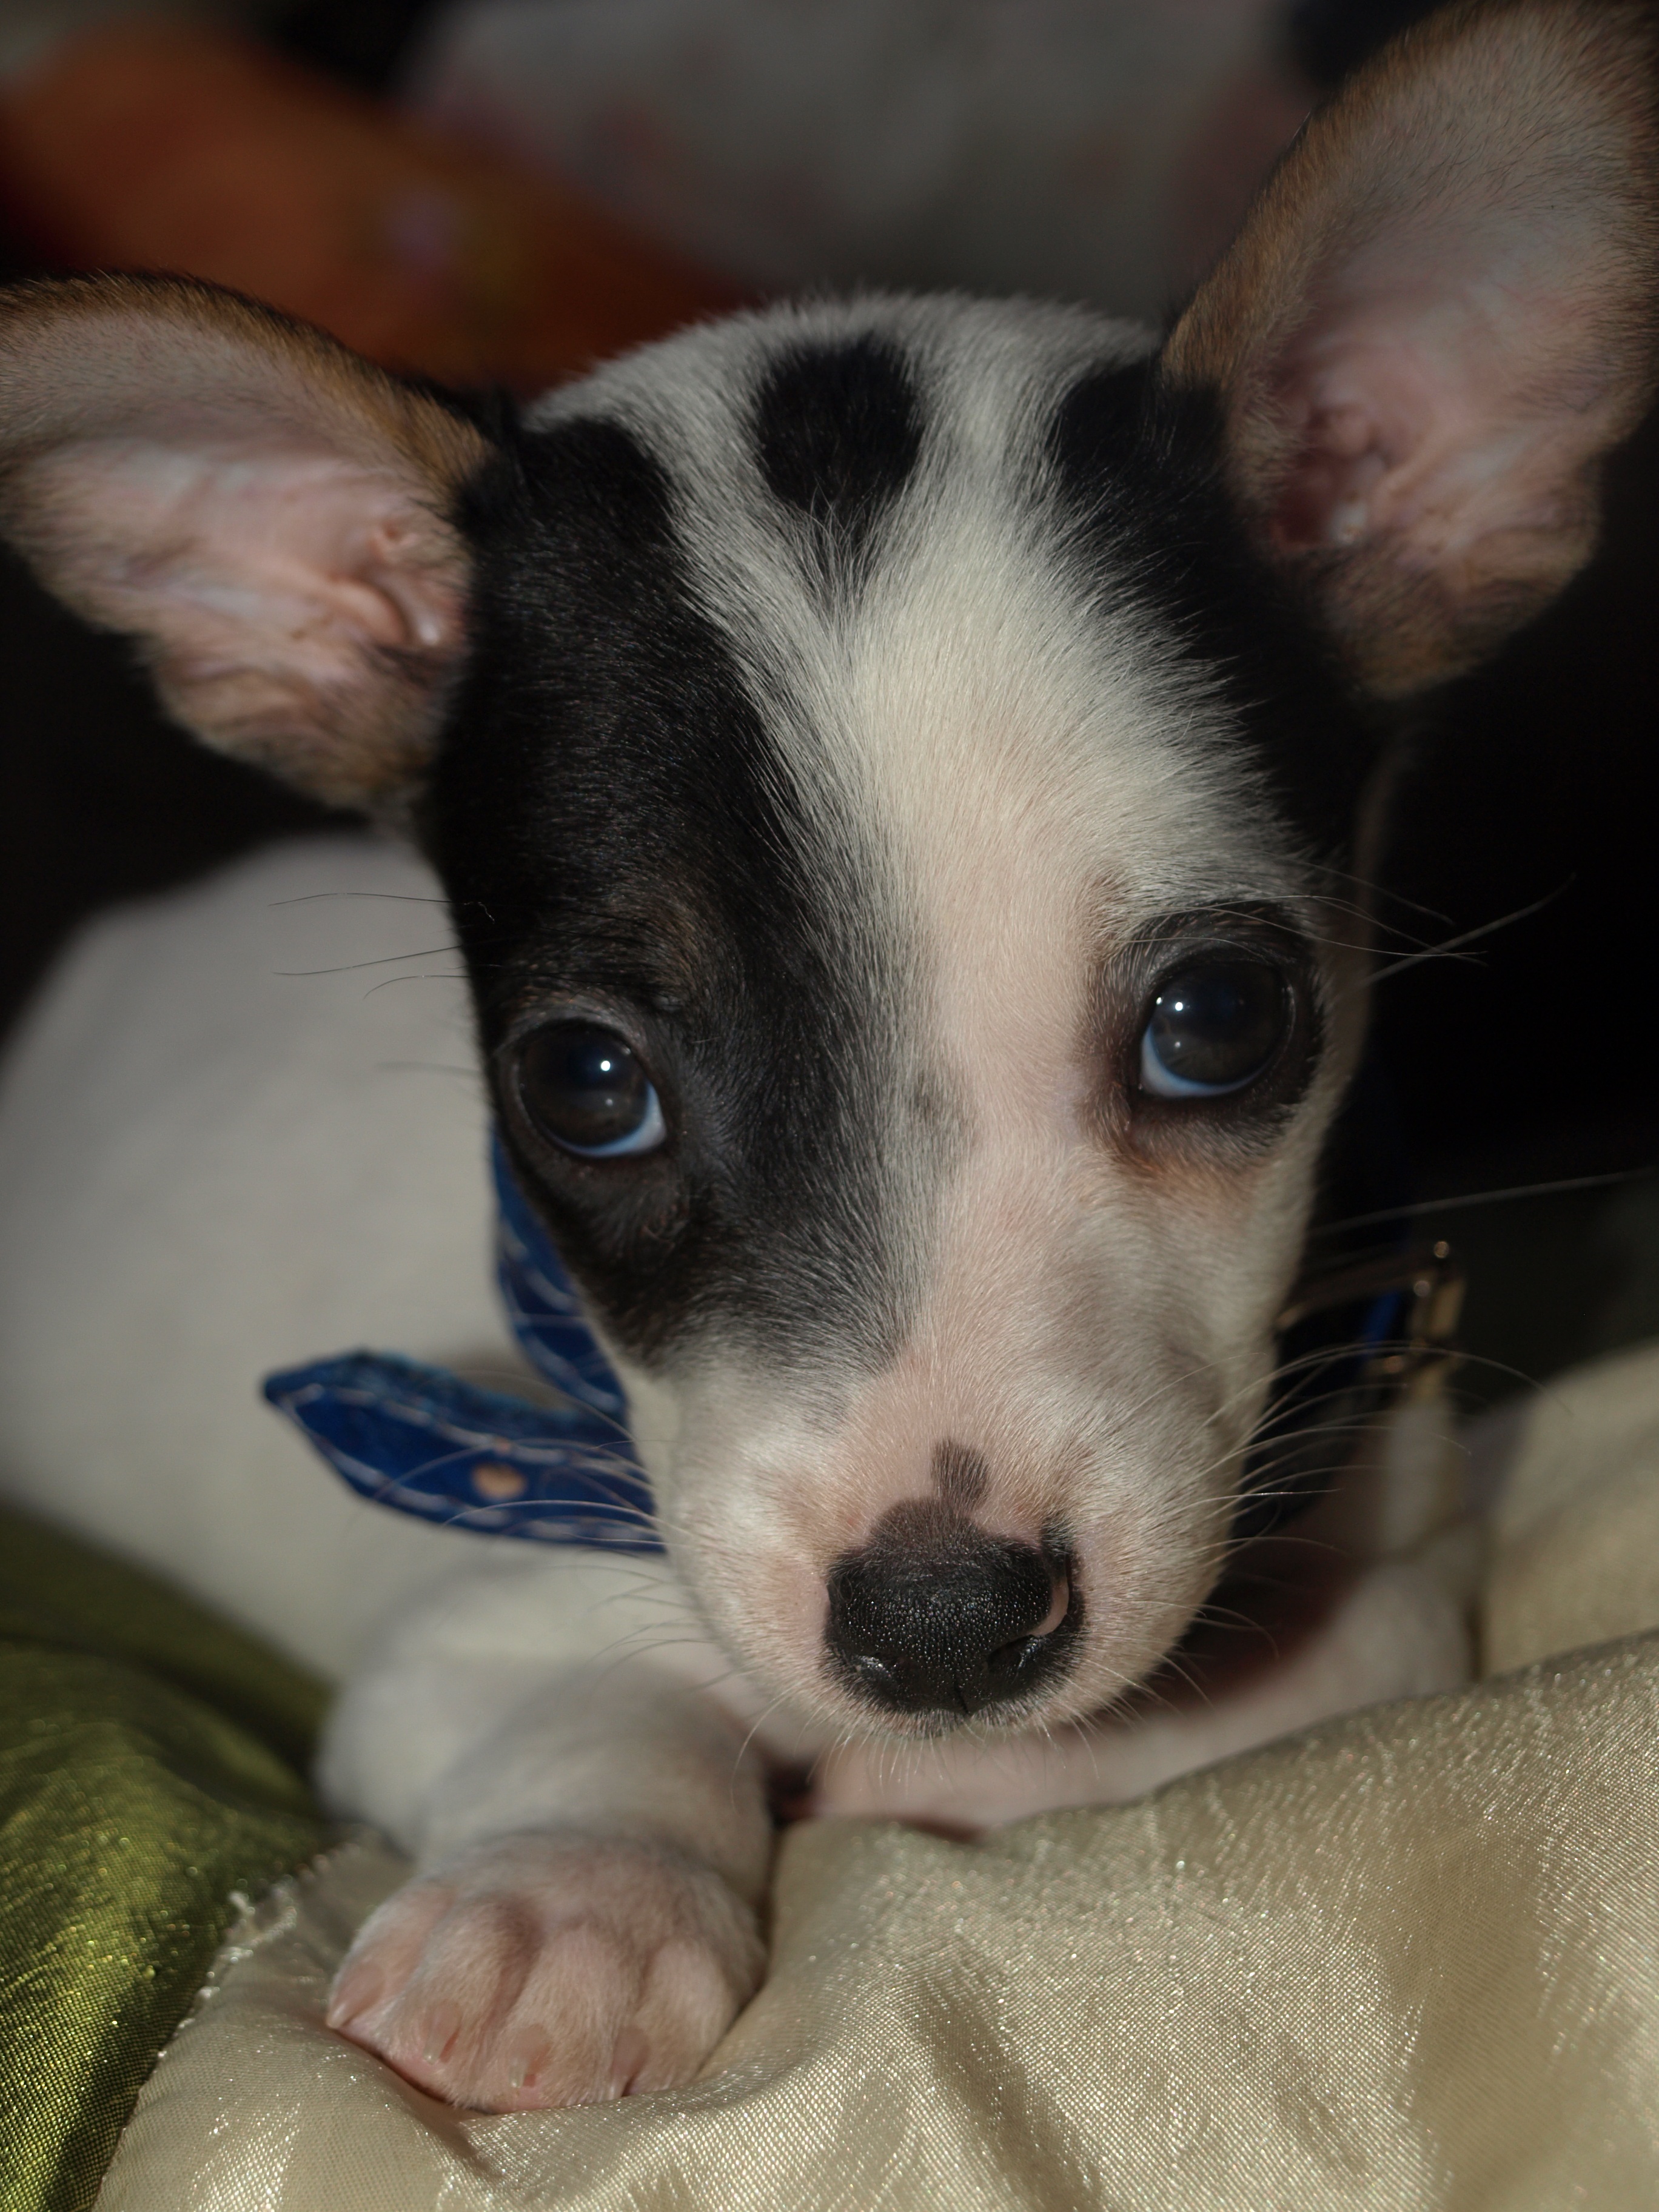
puppy, dog, cute, pet, mammal, vertebrate, whippet, dog breed, terrier, dog like mammal, carnivoran, animal sports, dog sports, toy fox terrier, italian greyhound